Christianity in the 21st century

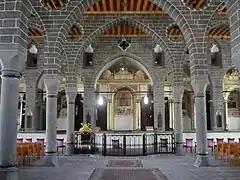
St. Giragos Armenian Church in Turkey, restored and reopened in 2011 and reconfiscated by the Turkish government in 2016

The Pan-Orthodox Council, officially styled the Holy and Great Synod, opened at Crete, on 19 June 2016. The 10 Churches that sent representatives to Crete were the Ecumenical Patriarchate of Constantinople and the Orthodox Churches of Alexandria, Jerusalem, Serbia, Romania, Greece, Poland, Albania, Cyprus and the Czech Lands and Slovakia. Of the 14 national Orthodox churches, four did not attend the event, including the Russian Orthodox Church, the Georgian and Bulgarian Orthodox Churches, as well as the Orthodox Church of Antioch. The Council concluded on 26 June 2016, the Sunday of All Saints, with a Patriarchal Concelebration.